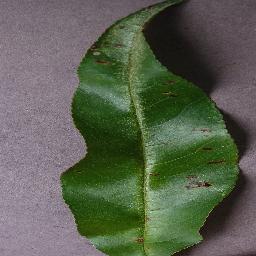
Label: Peach___Bacterial_spot